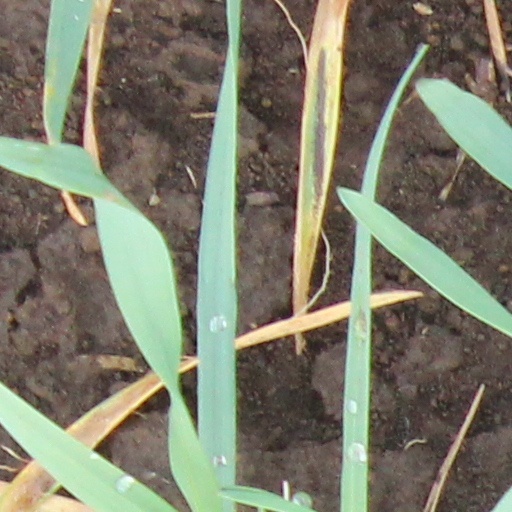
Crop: wheat